Demigod

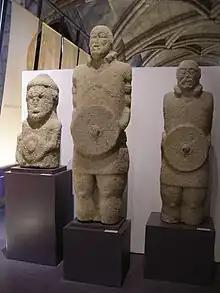
In the 1st century CE, Celts in the north of Portugal built statues of deified local heroes which stood as guardians over hill forts.

In Hinduism, the term demigod is used to refer to deities who were once human and later became "devas" (gods). There are two notable demigods in Vedic Scriptures: